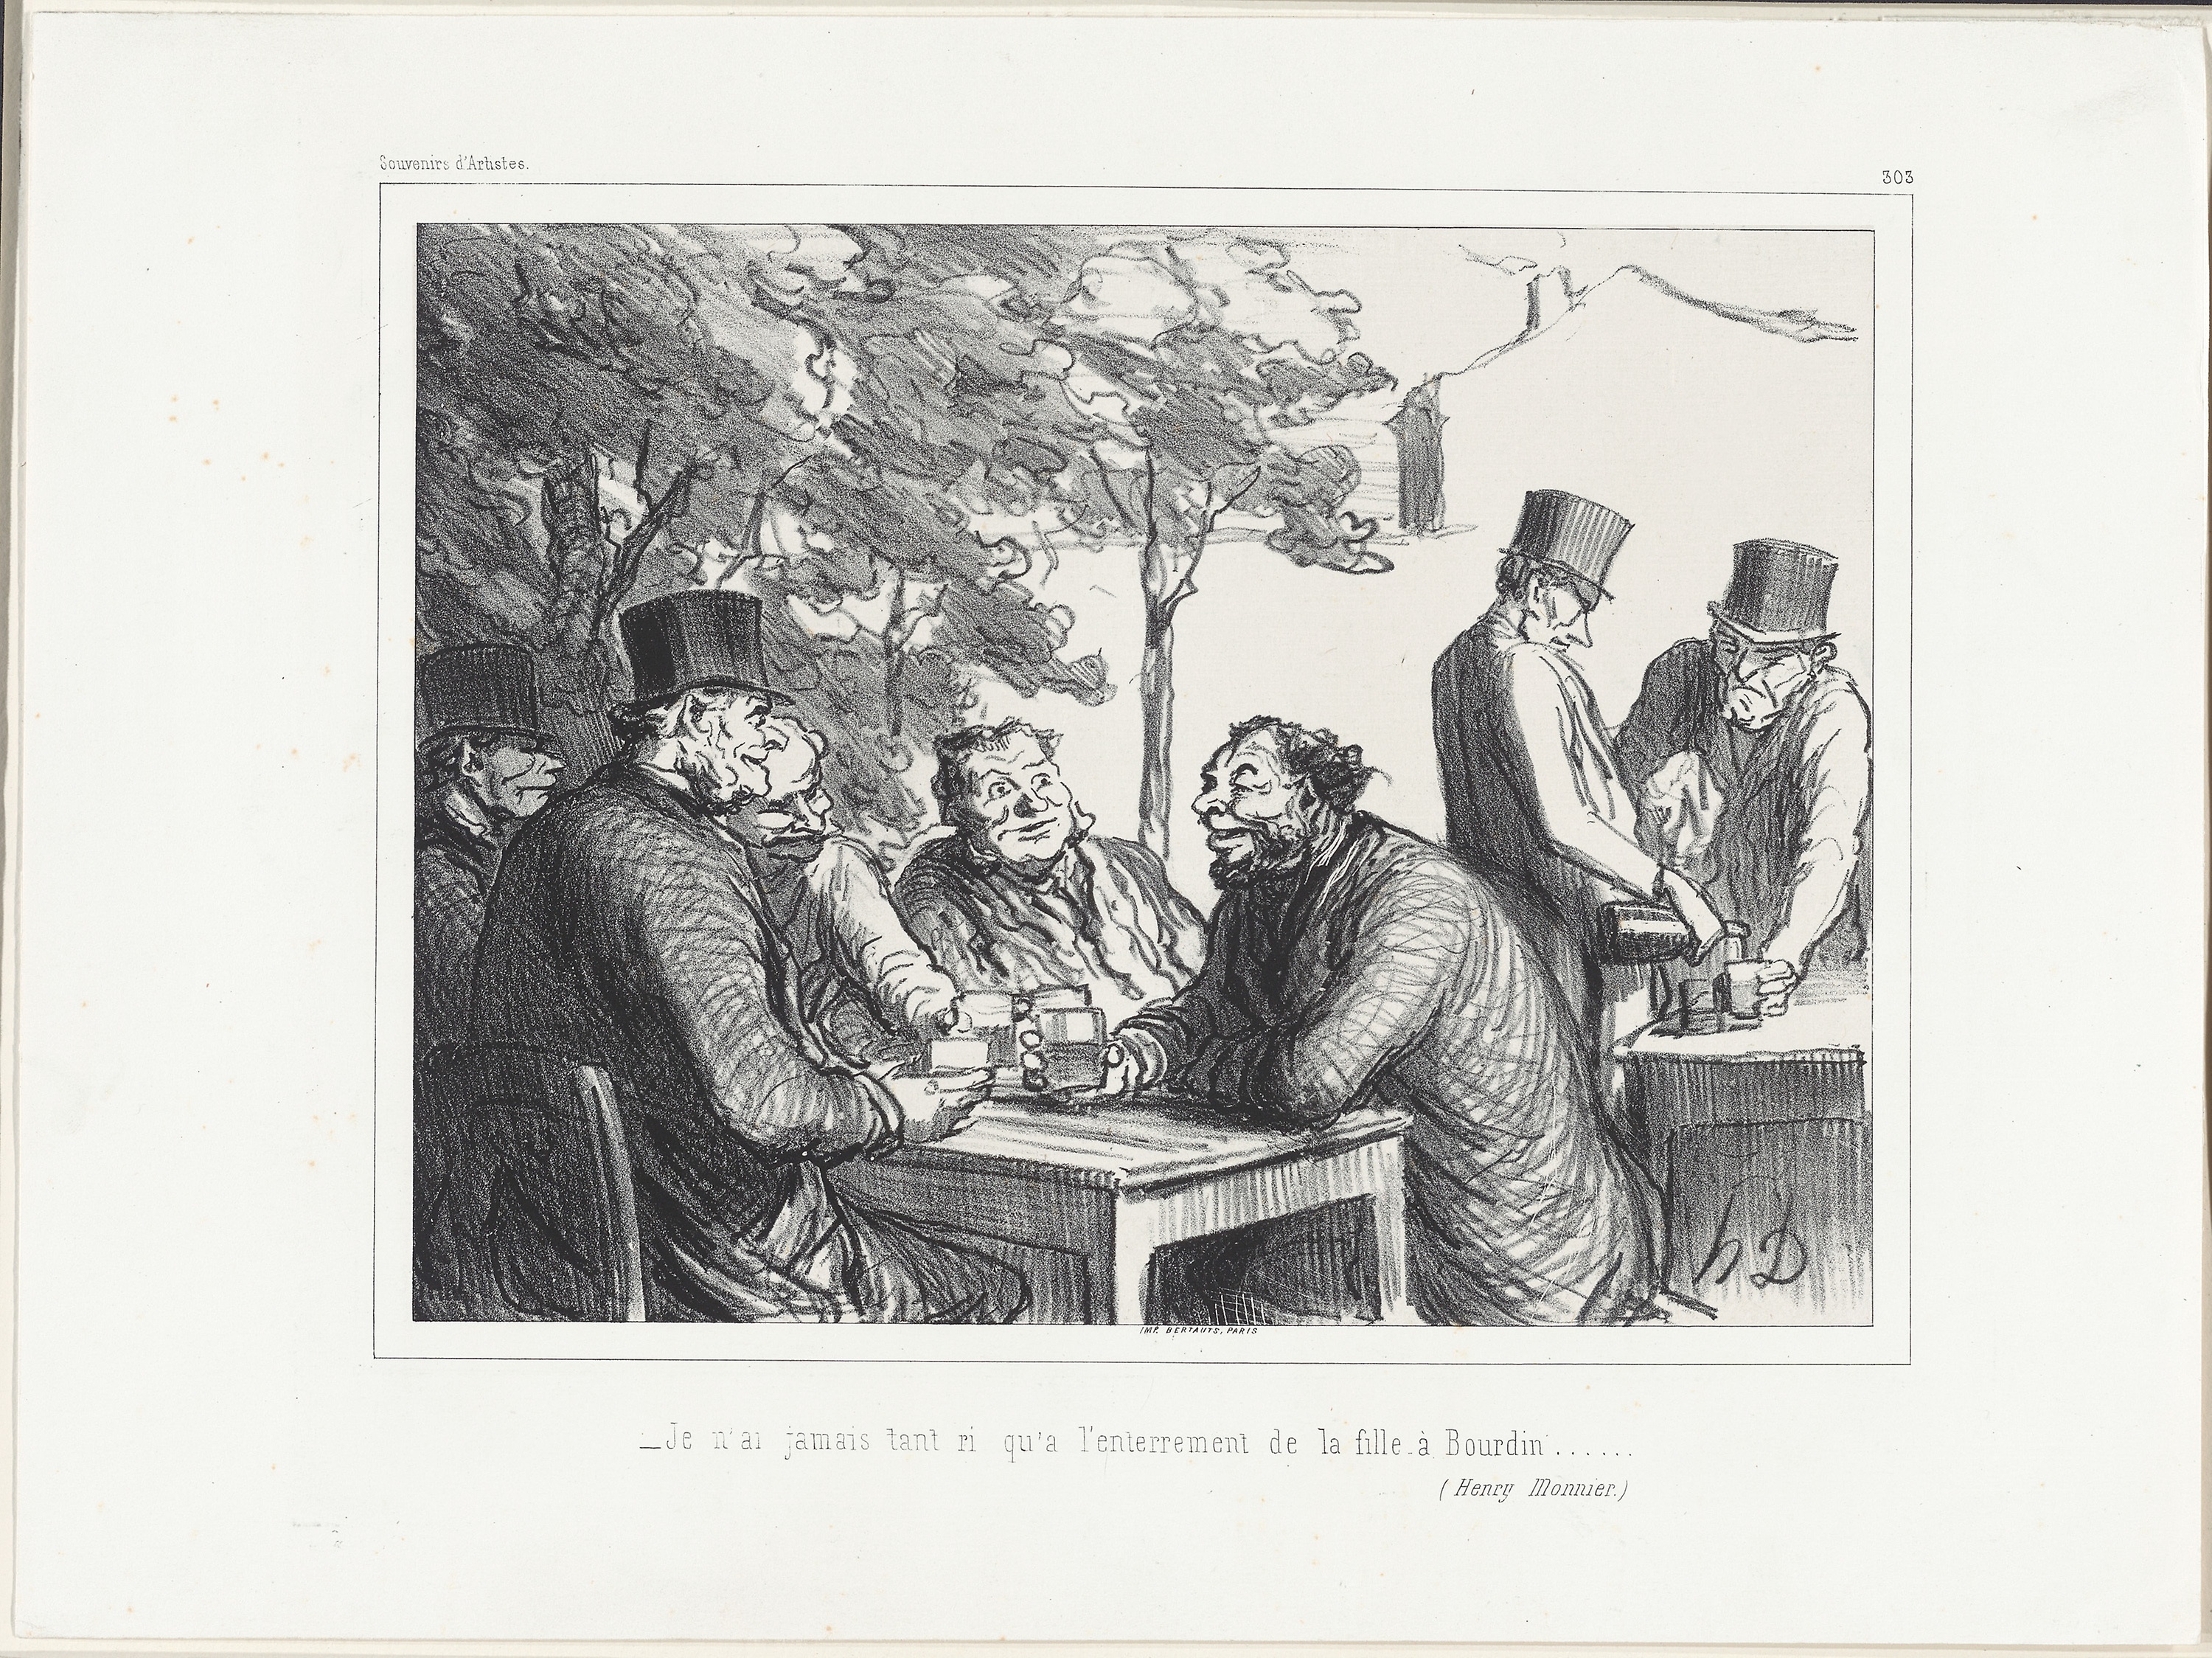
text, cartoon, picture frame, art, black and white, human behavior, history, drawing, artwork, illustration, portrait, visual arts